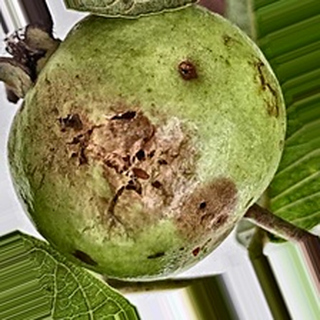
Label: guava_fruit_fly